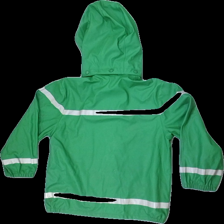
View: back
Type: Rain trousers
Category: Children
Brand: Mywear (Ica)
Colors: Green
Material: 52% polyester, 48% acrylic
Cut: Regular
Size: 122
Season: All
Stains: Major
Price range: <50
Recommended usage: Export